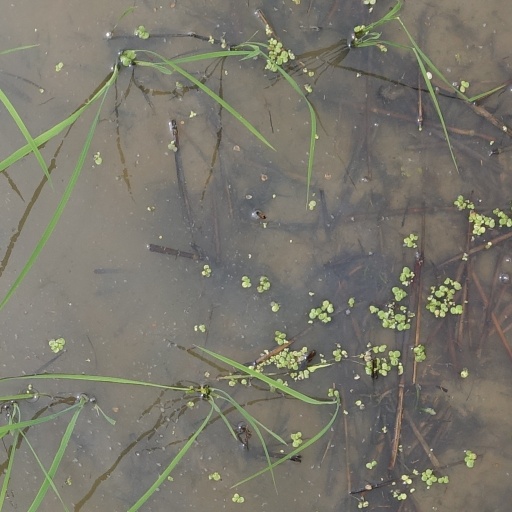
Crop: rice